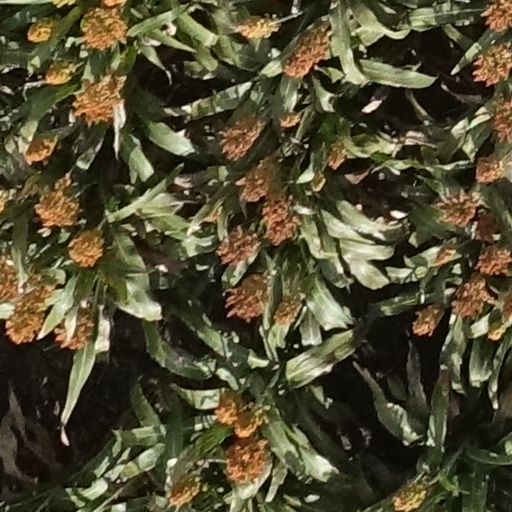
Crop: sorghum